Humanists UK

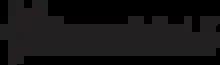
Humanists UK logo

Humanists UK, known from 1967 until May 2017 as the British Humanist Association (BHA), is a charitable organisation which promotes secular humanism and aims to represent non-religious people in the UK through a mixture of charitable services, campaigning on issues relating to humanism, secularism, and human rights, and through publishing the magazine "New Humanist".